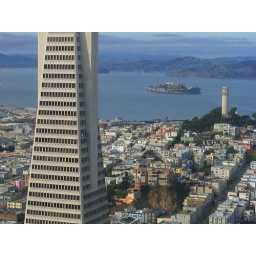
over the transamerica tower with telegraph hill and coit tower just behind - san francisco, california